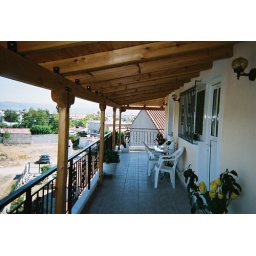
balcony by the back door